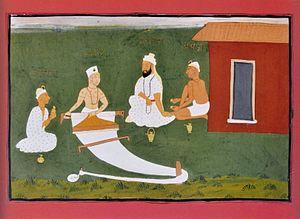
Namdev est un poète un poète d'expression marathi qui vécut au Maharashtra. Relevant du courant de la bhakti, c'est aussi un sant de premier plan. Il relève de la lignée hindoue Varkari.